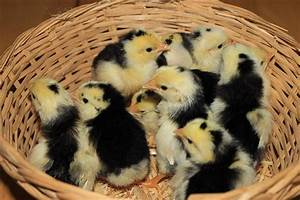
Label: gallina